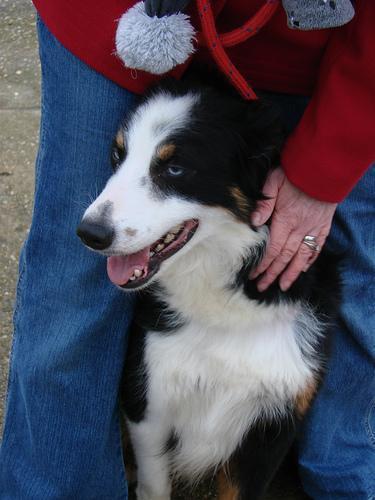
Border_collie